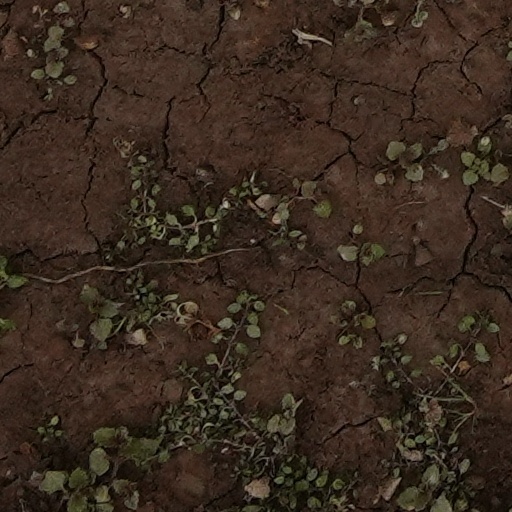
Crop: wheat